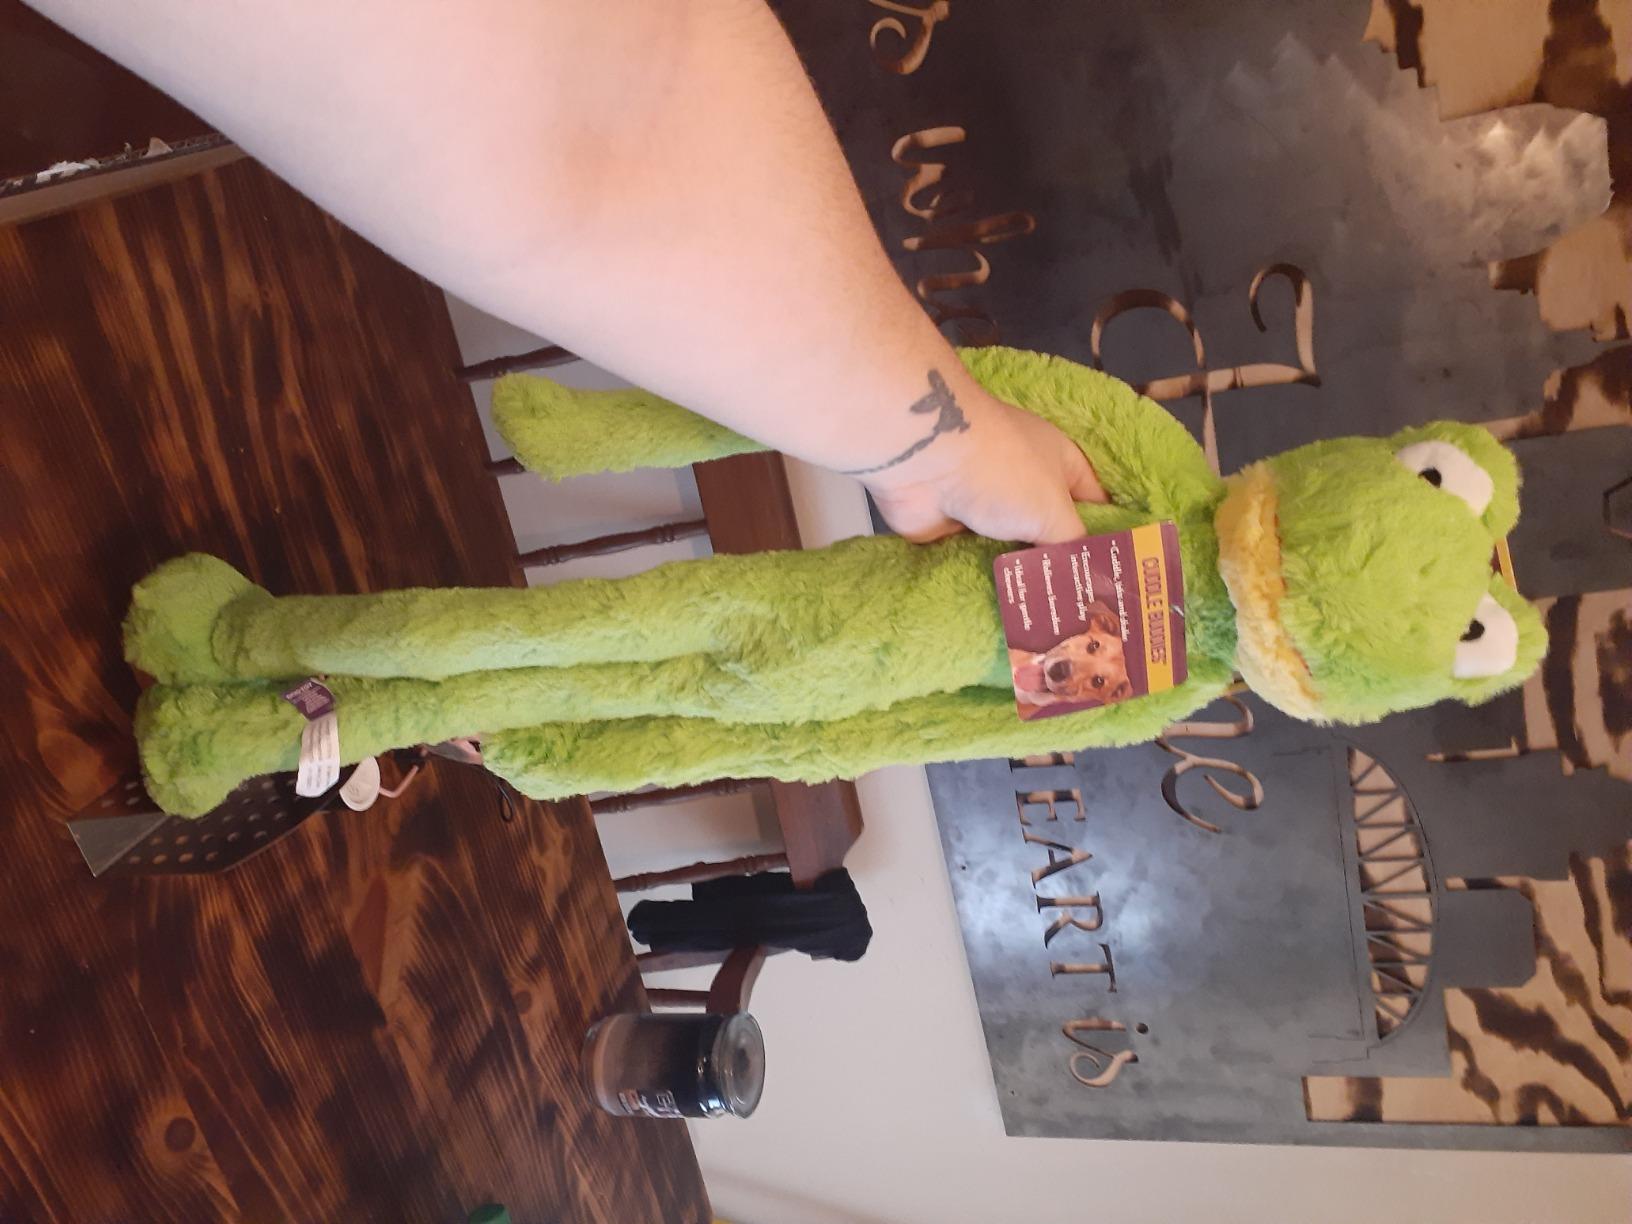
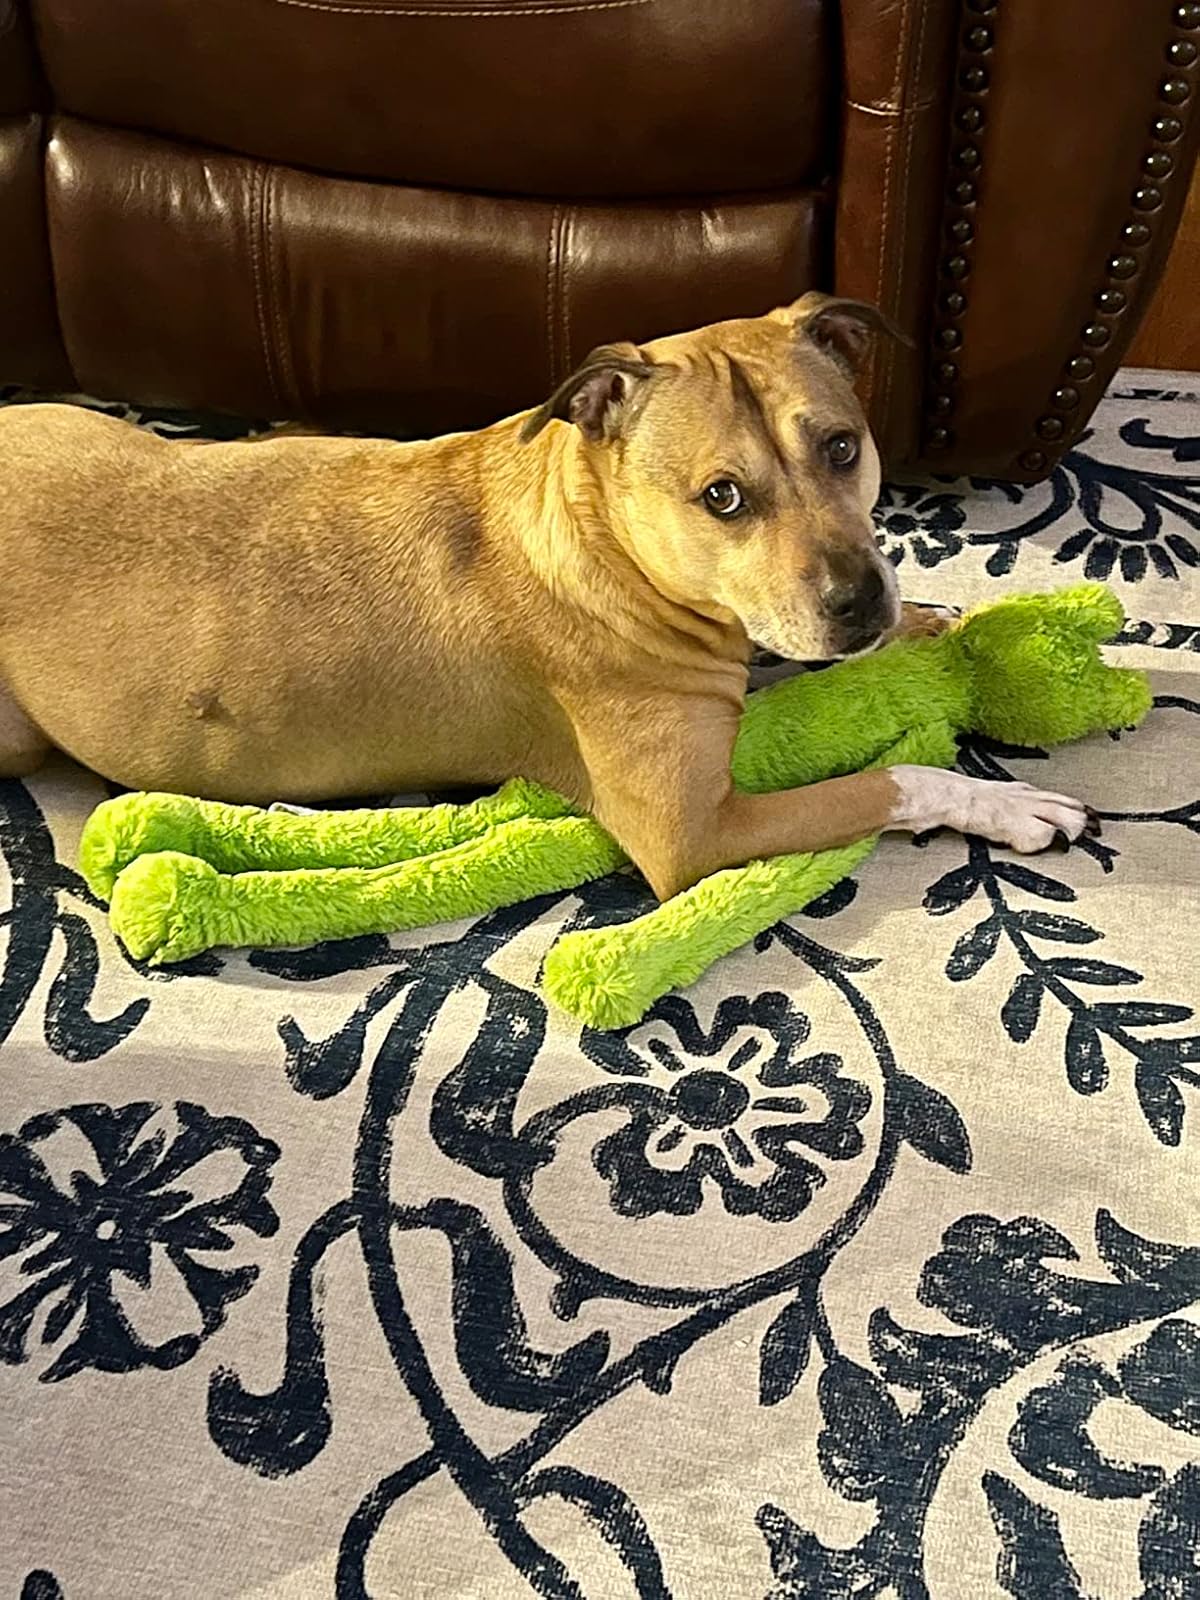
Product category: items_toy
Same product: yes